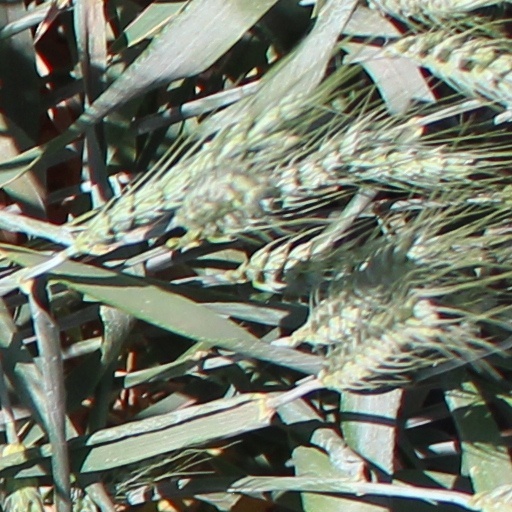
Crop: wheat